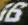
Number: 6